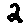
Label: 2